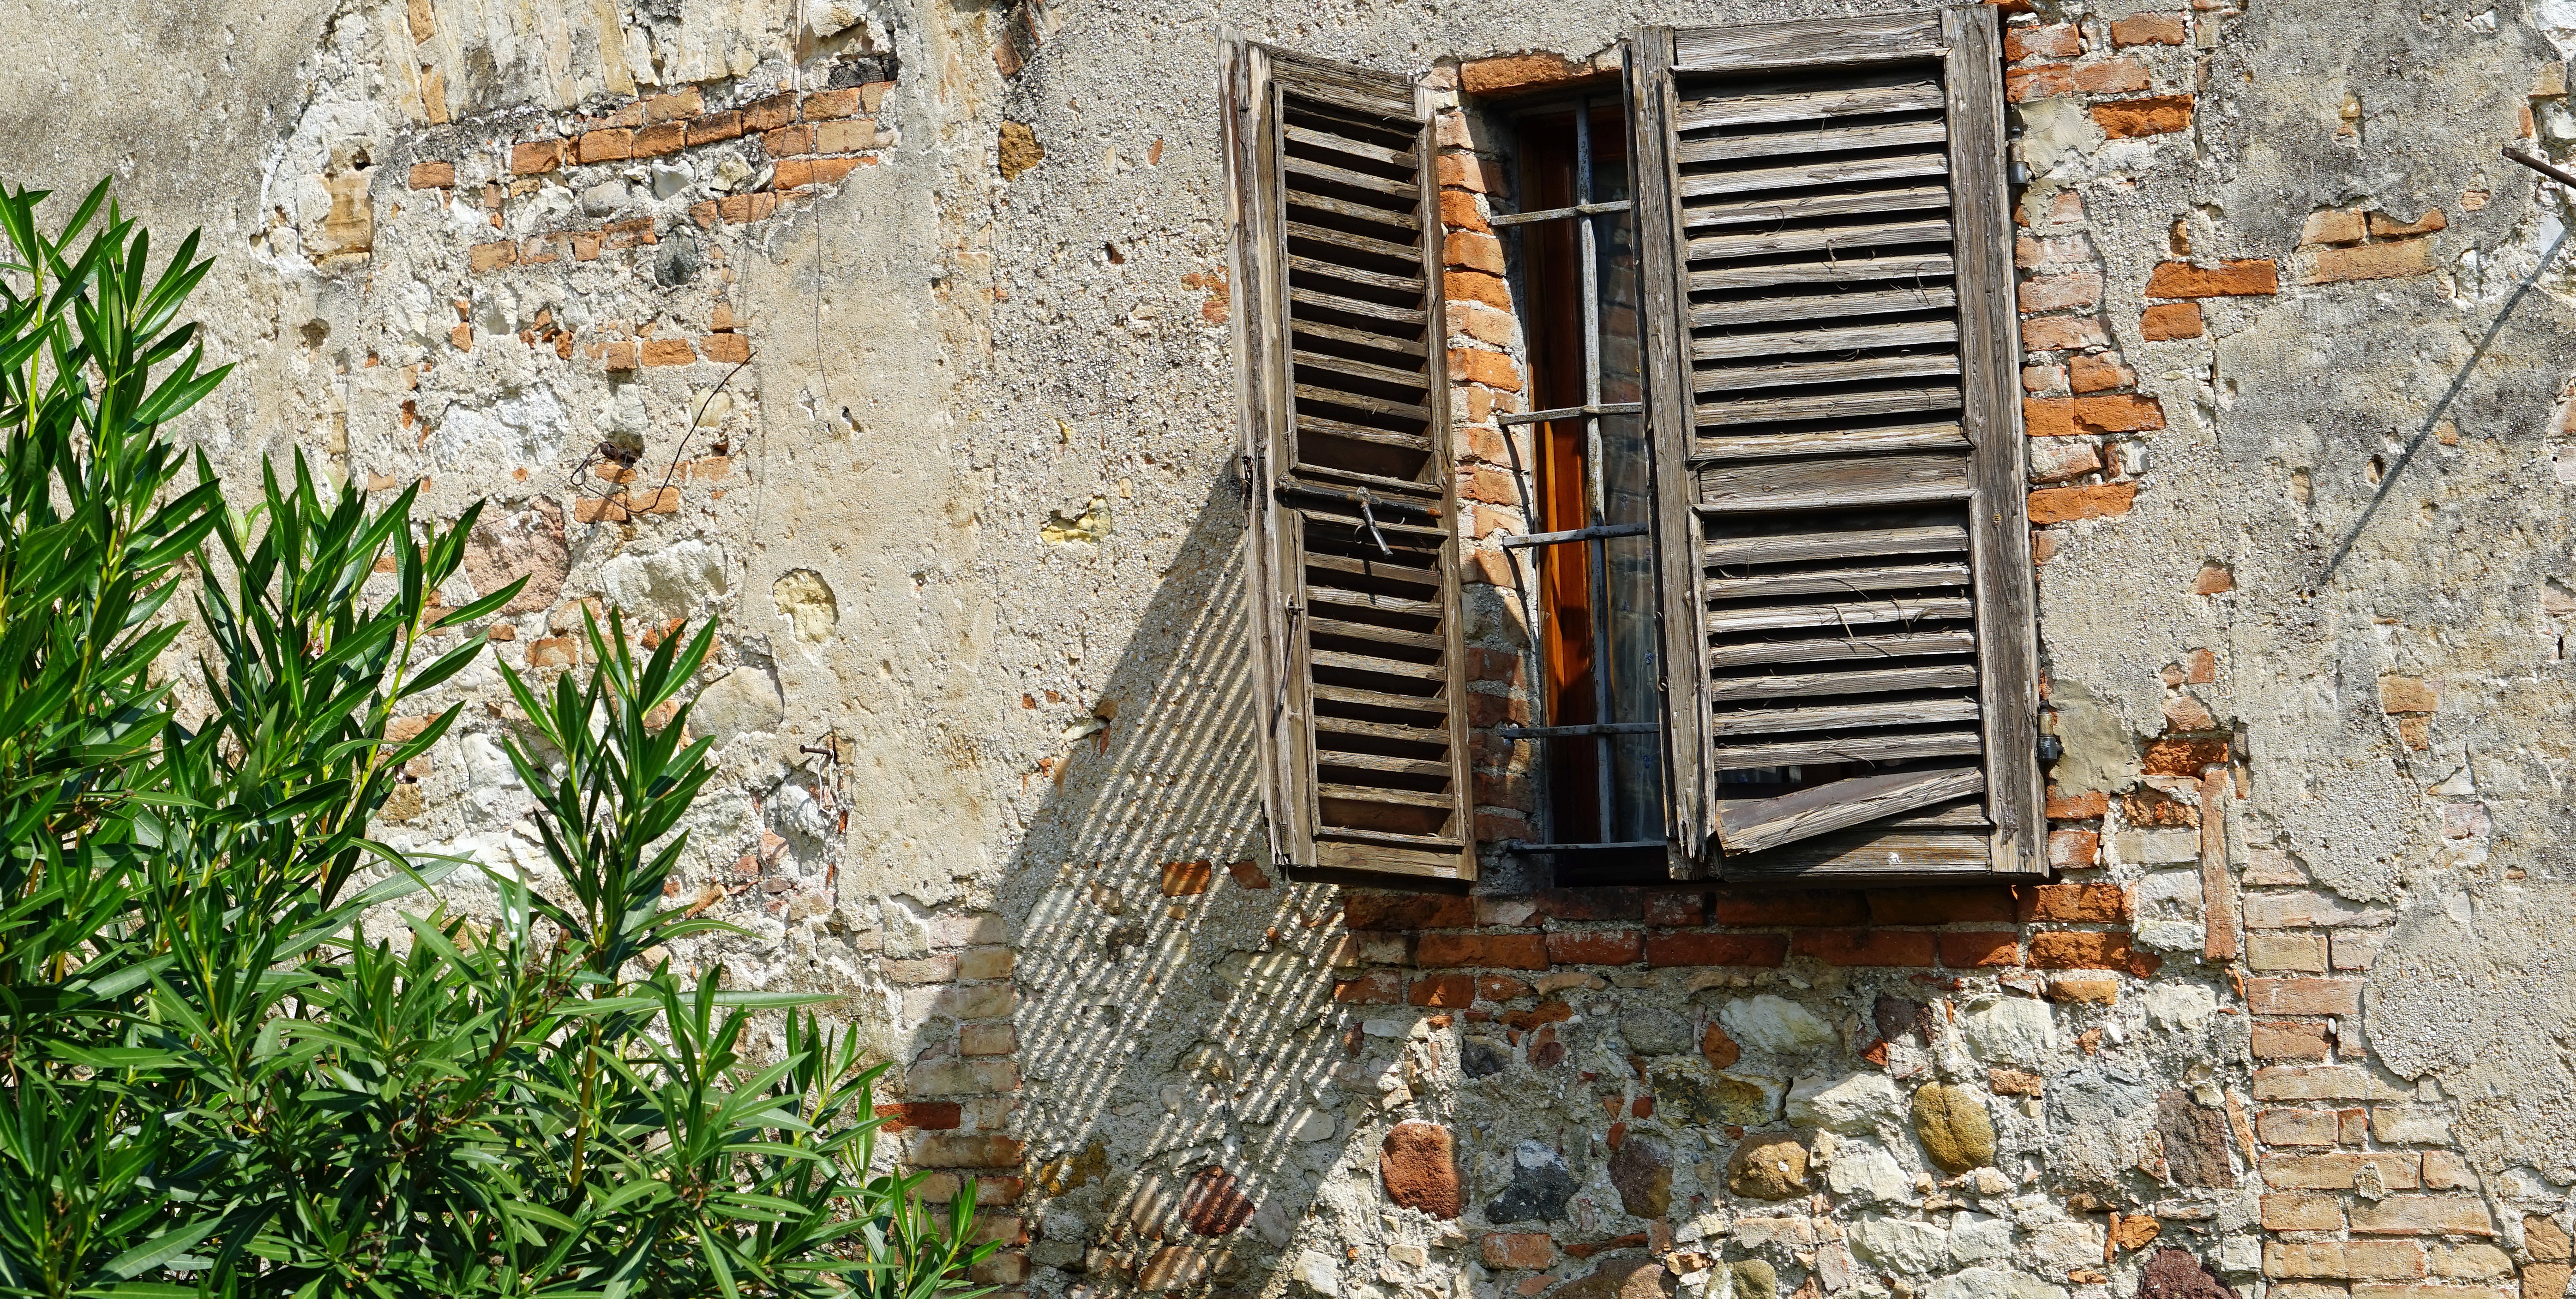
wood, house, window, wall, cottage, facade, old building, brick, shutter, masonry, old window, hauswand, ancient history